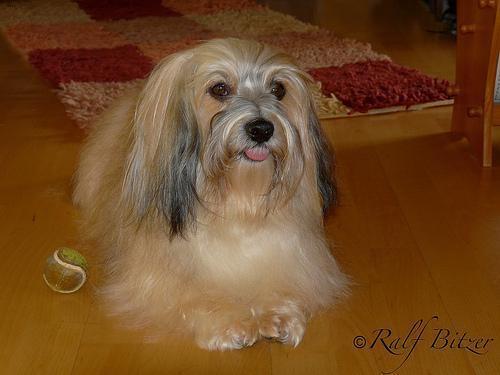
havanese